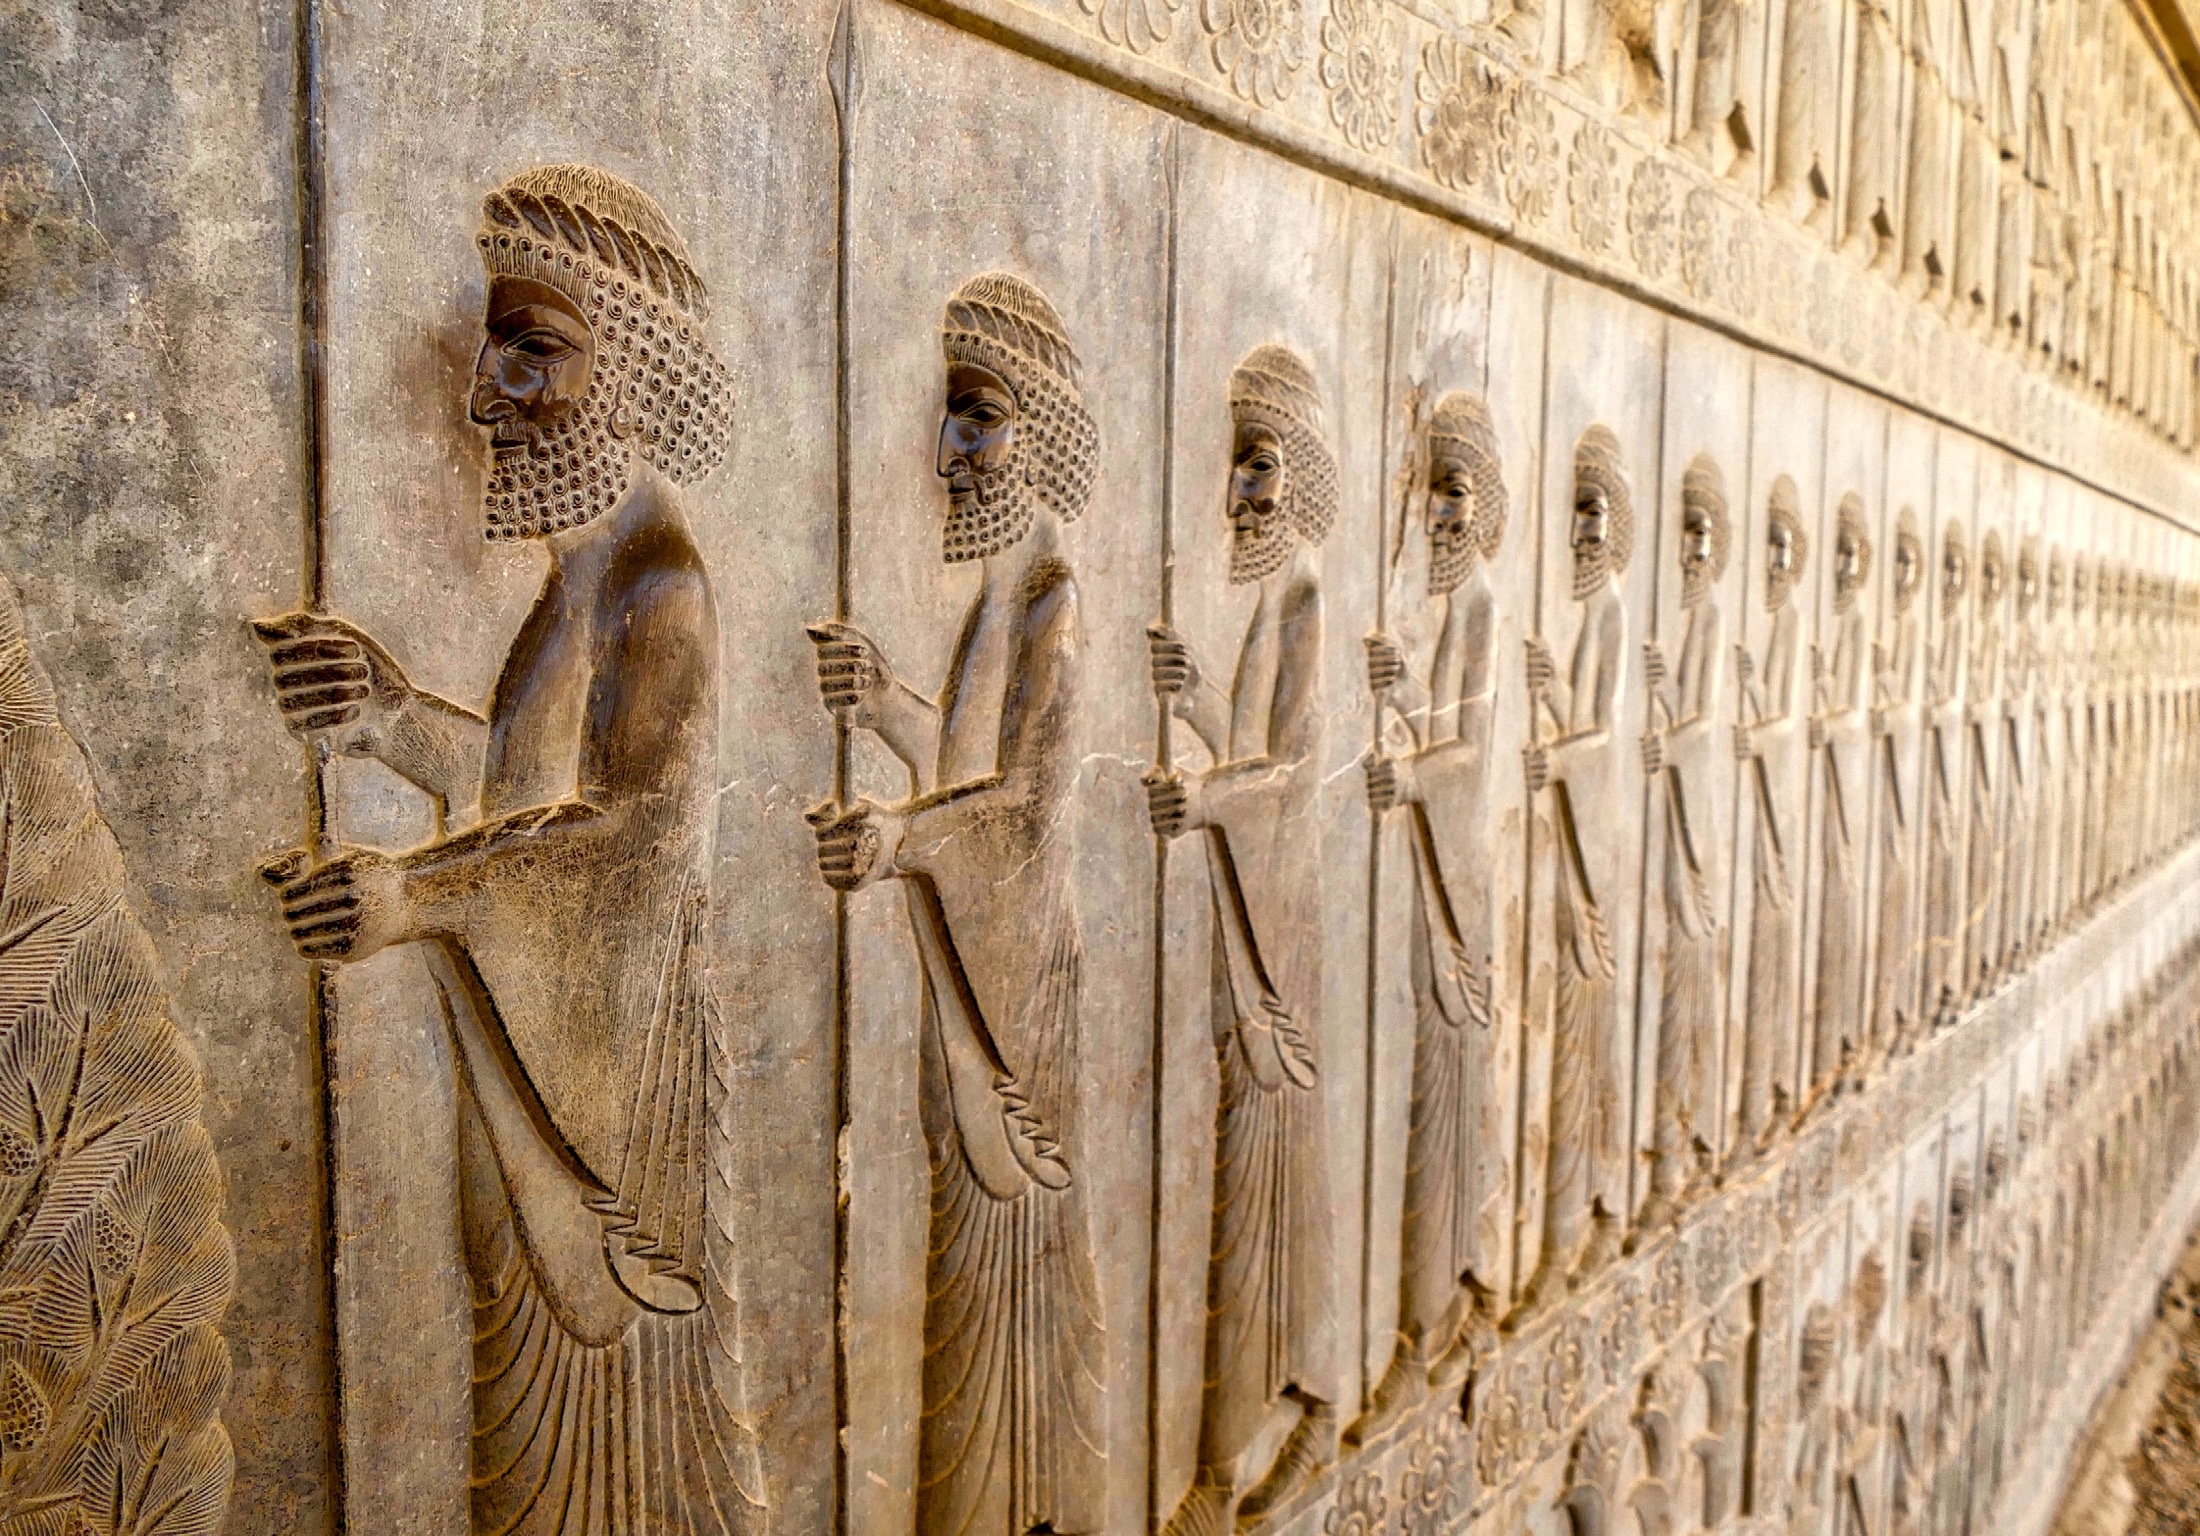
wood, wall, column, sculpture, art, temple, carving, relief, stone carving, ancient history, grass family